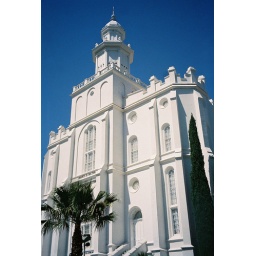
I always love seeing the contrast of the white of the temple against a perfectly blue sky.